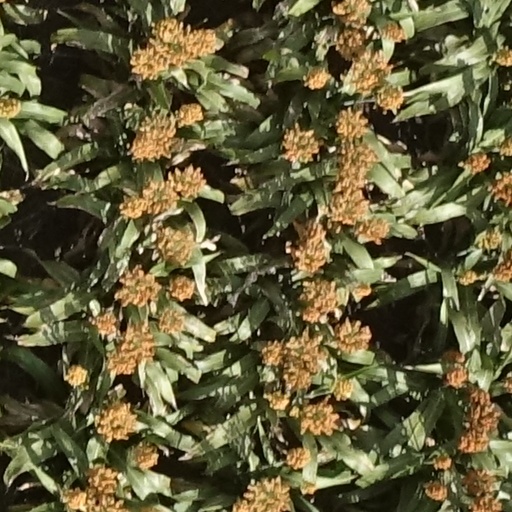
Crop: sorghum